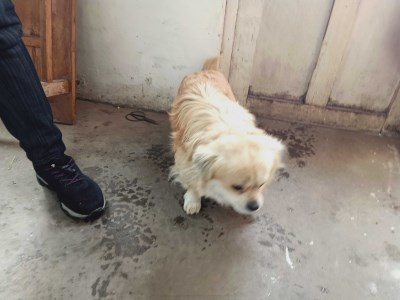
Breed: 3336-n000121-chinese_rural_dog